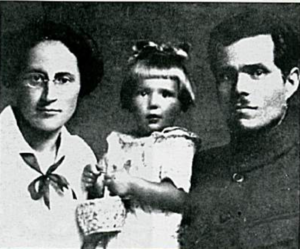
Galina Kouzmenko et Nestor Makhno avec leur fille en 1925.
Agafia Andreïevna Kouzmenko, née en 1896 dans le gouvernement de Kiev, alors dans l'Empire russe, et morte en 1978 à Taraz, au Kazakhstan, alors en URSS, est une institutrice et anarchiste ukrainienne.